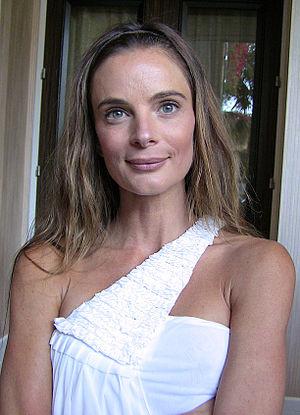
Once Upon a Time ou Il était une fois au Québec est une série télévisée fantastique américaine en 156 épisodes de 43 minutes créée par Edward Kitsis et Adam Horowitz, basée principalement sur les contes de fées et diffusée entre le 23 octobre 2011 et le 18 mai 2018 sur le réseau ABC aux États-Unis et au Canada sur le réseau CTV puis sur CTV Two pour la dernière saison.
Gabrielle Anwar est une actrice et productrice anglaise. Son père Tariq Anwar est un metteur en scène anglais d'origine indienne et sa mère une actrice anglaise. Elle est née le 4 février 1970 à Laleham.